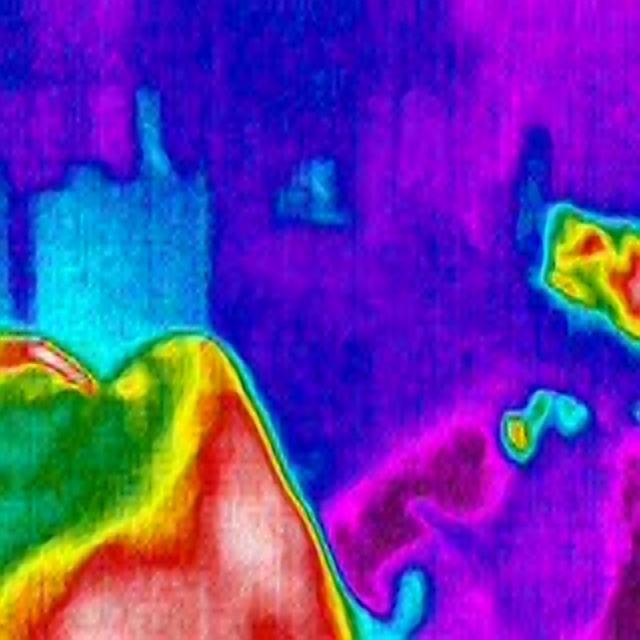
Detected objects:
label: person